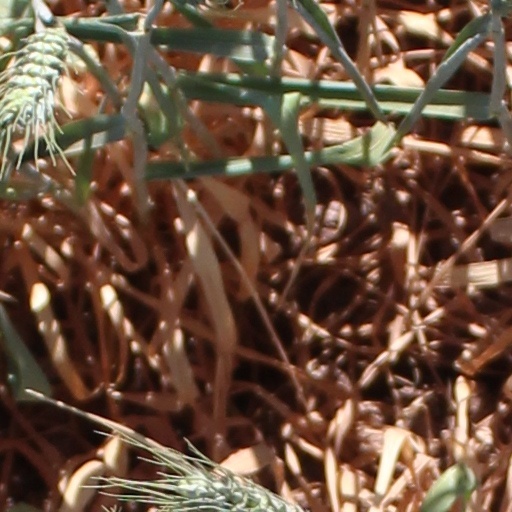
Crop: wheat